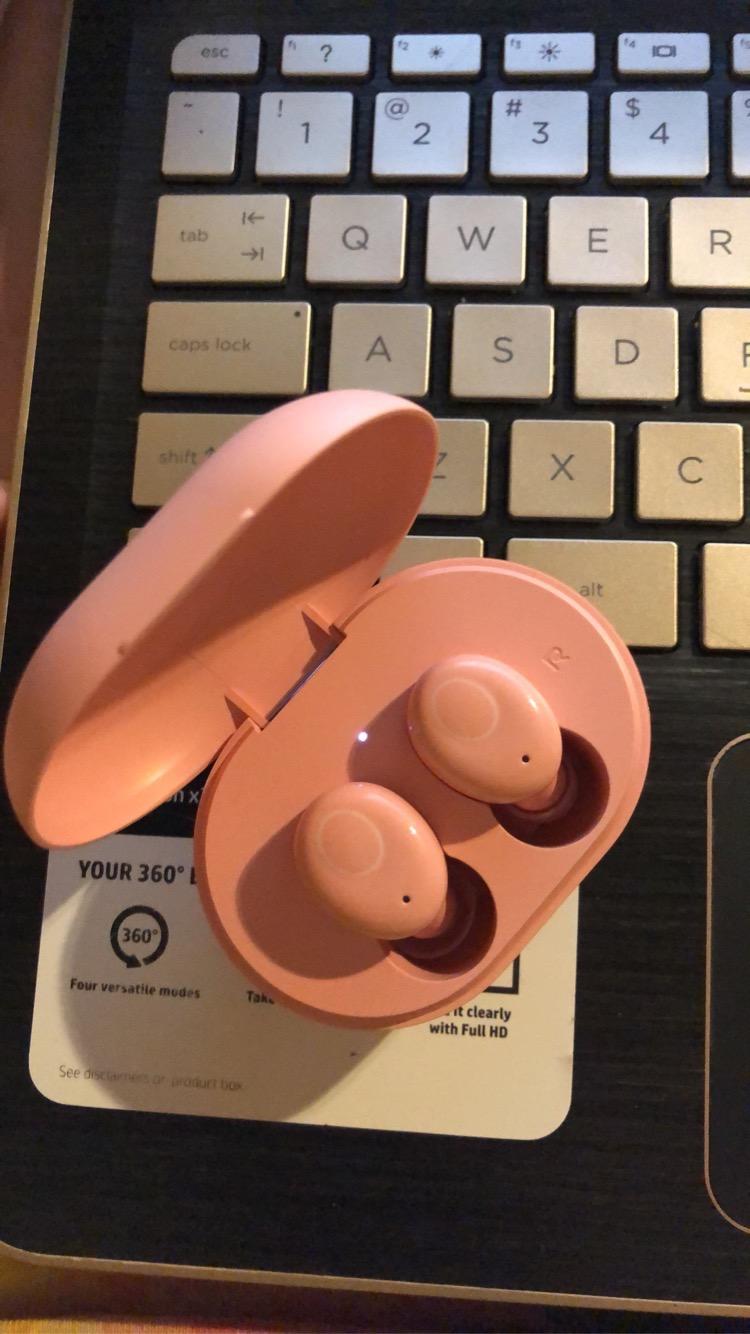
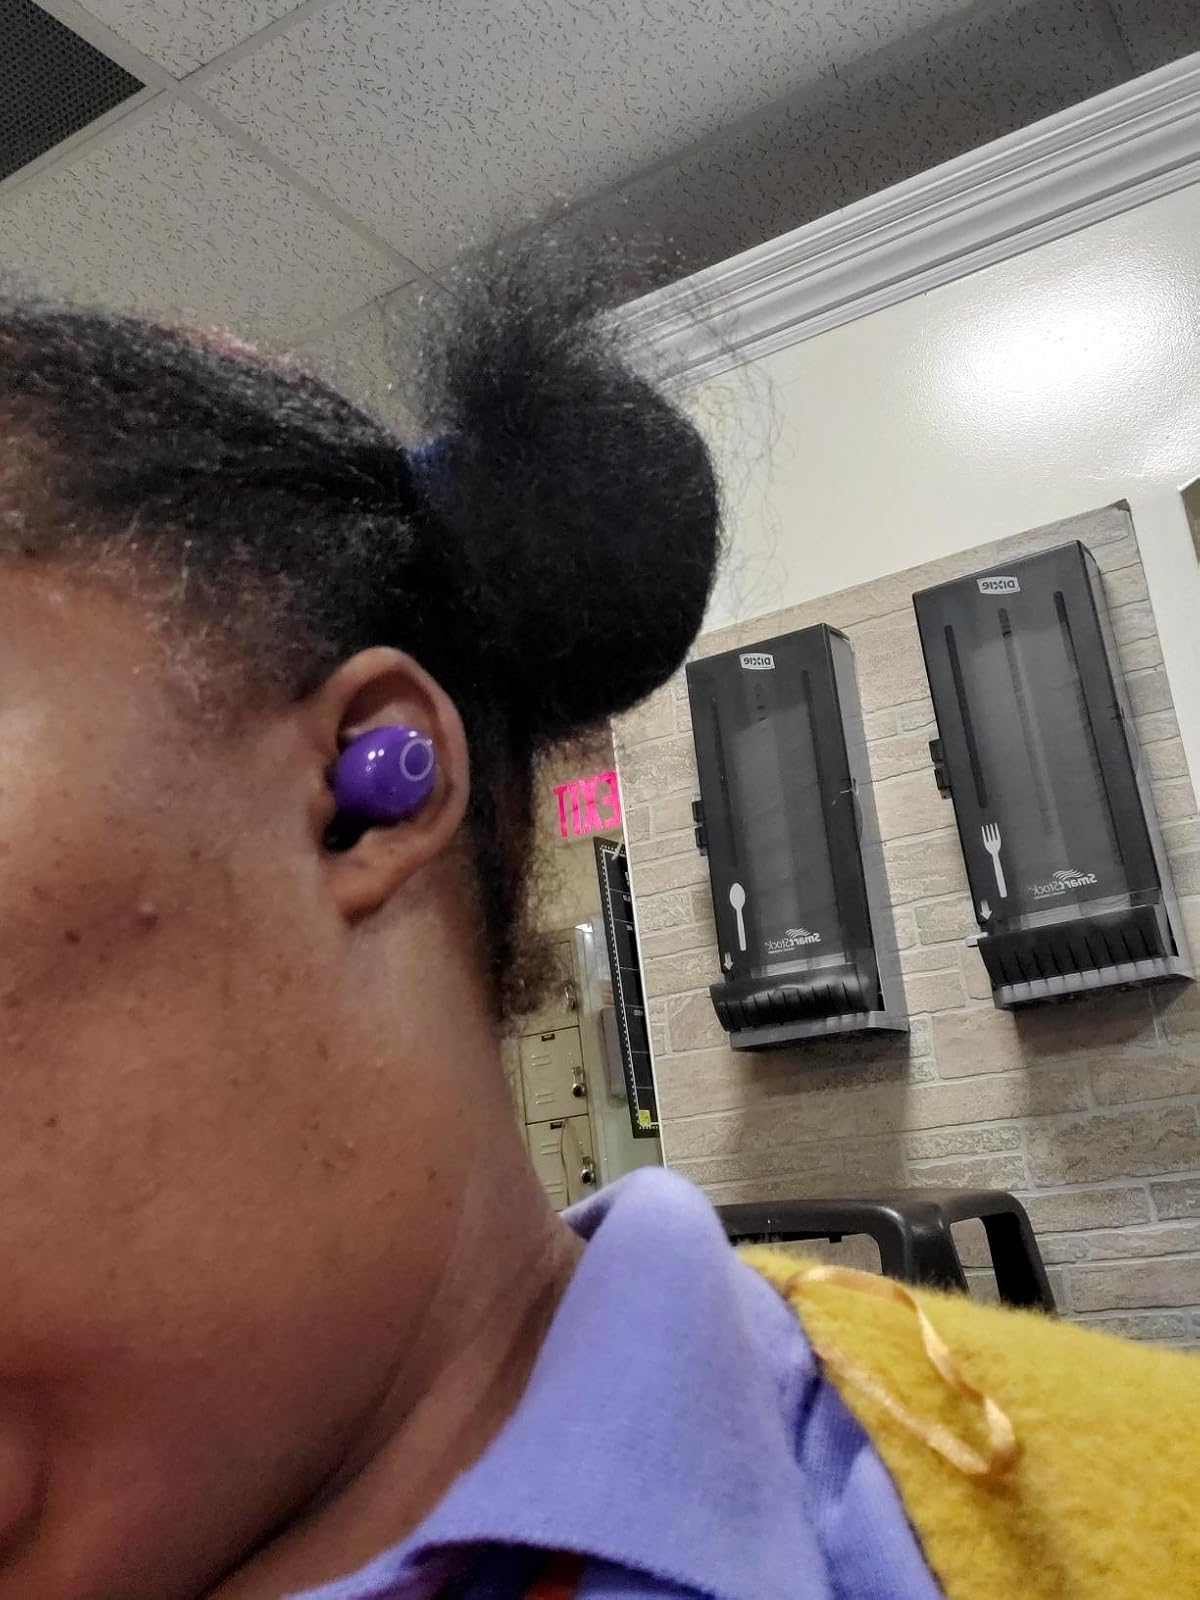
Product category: earbuds
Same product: no